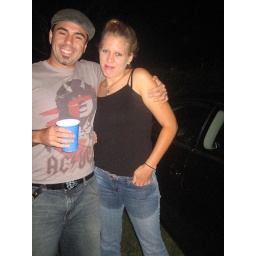
I spilled half my bottle of water on myself in the car